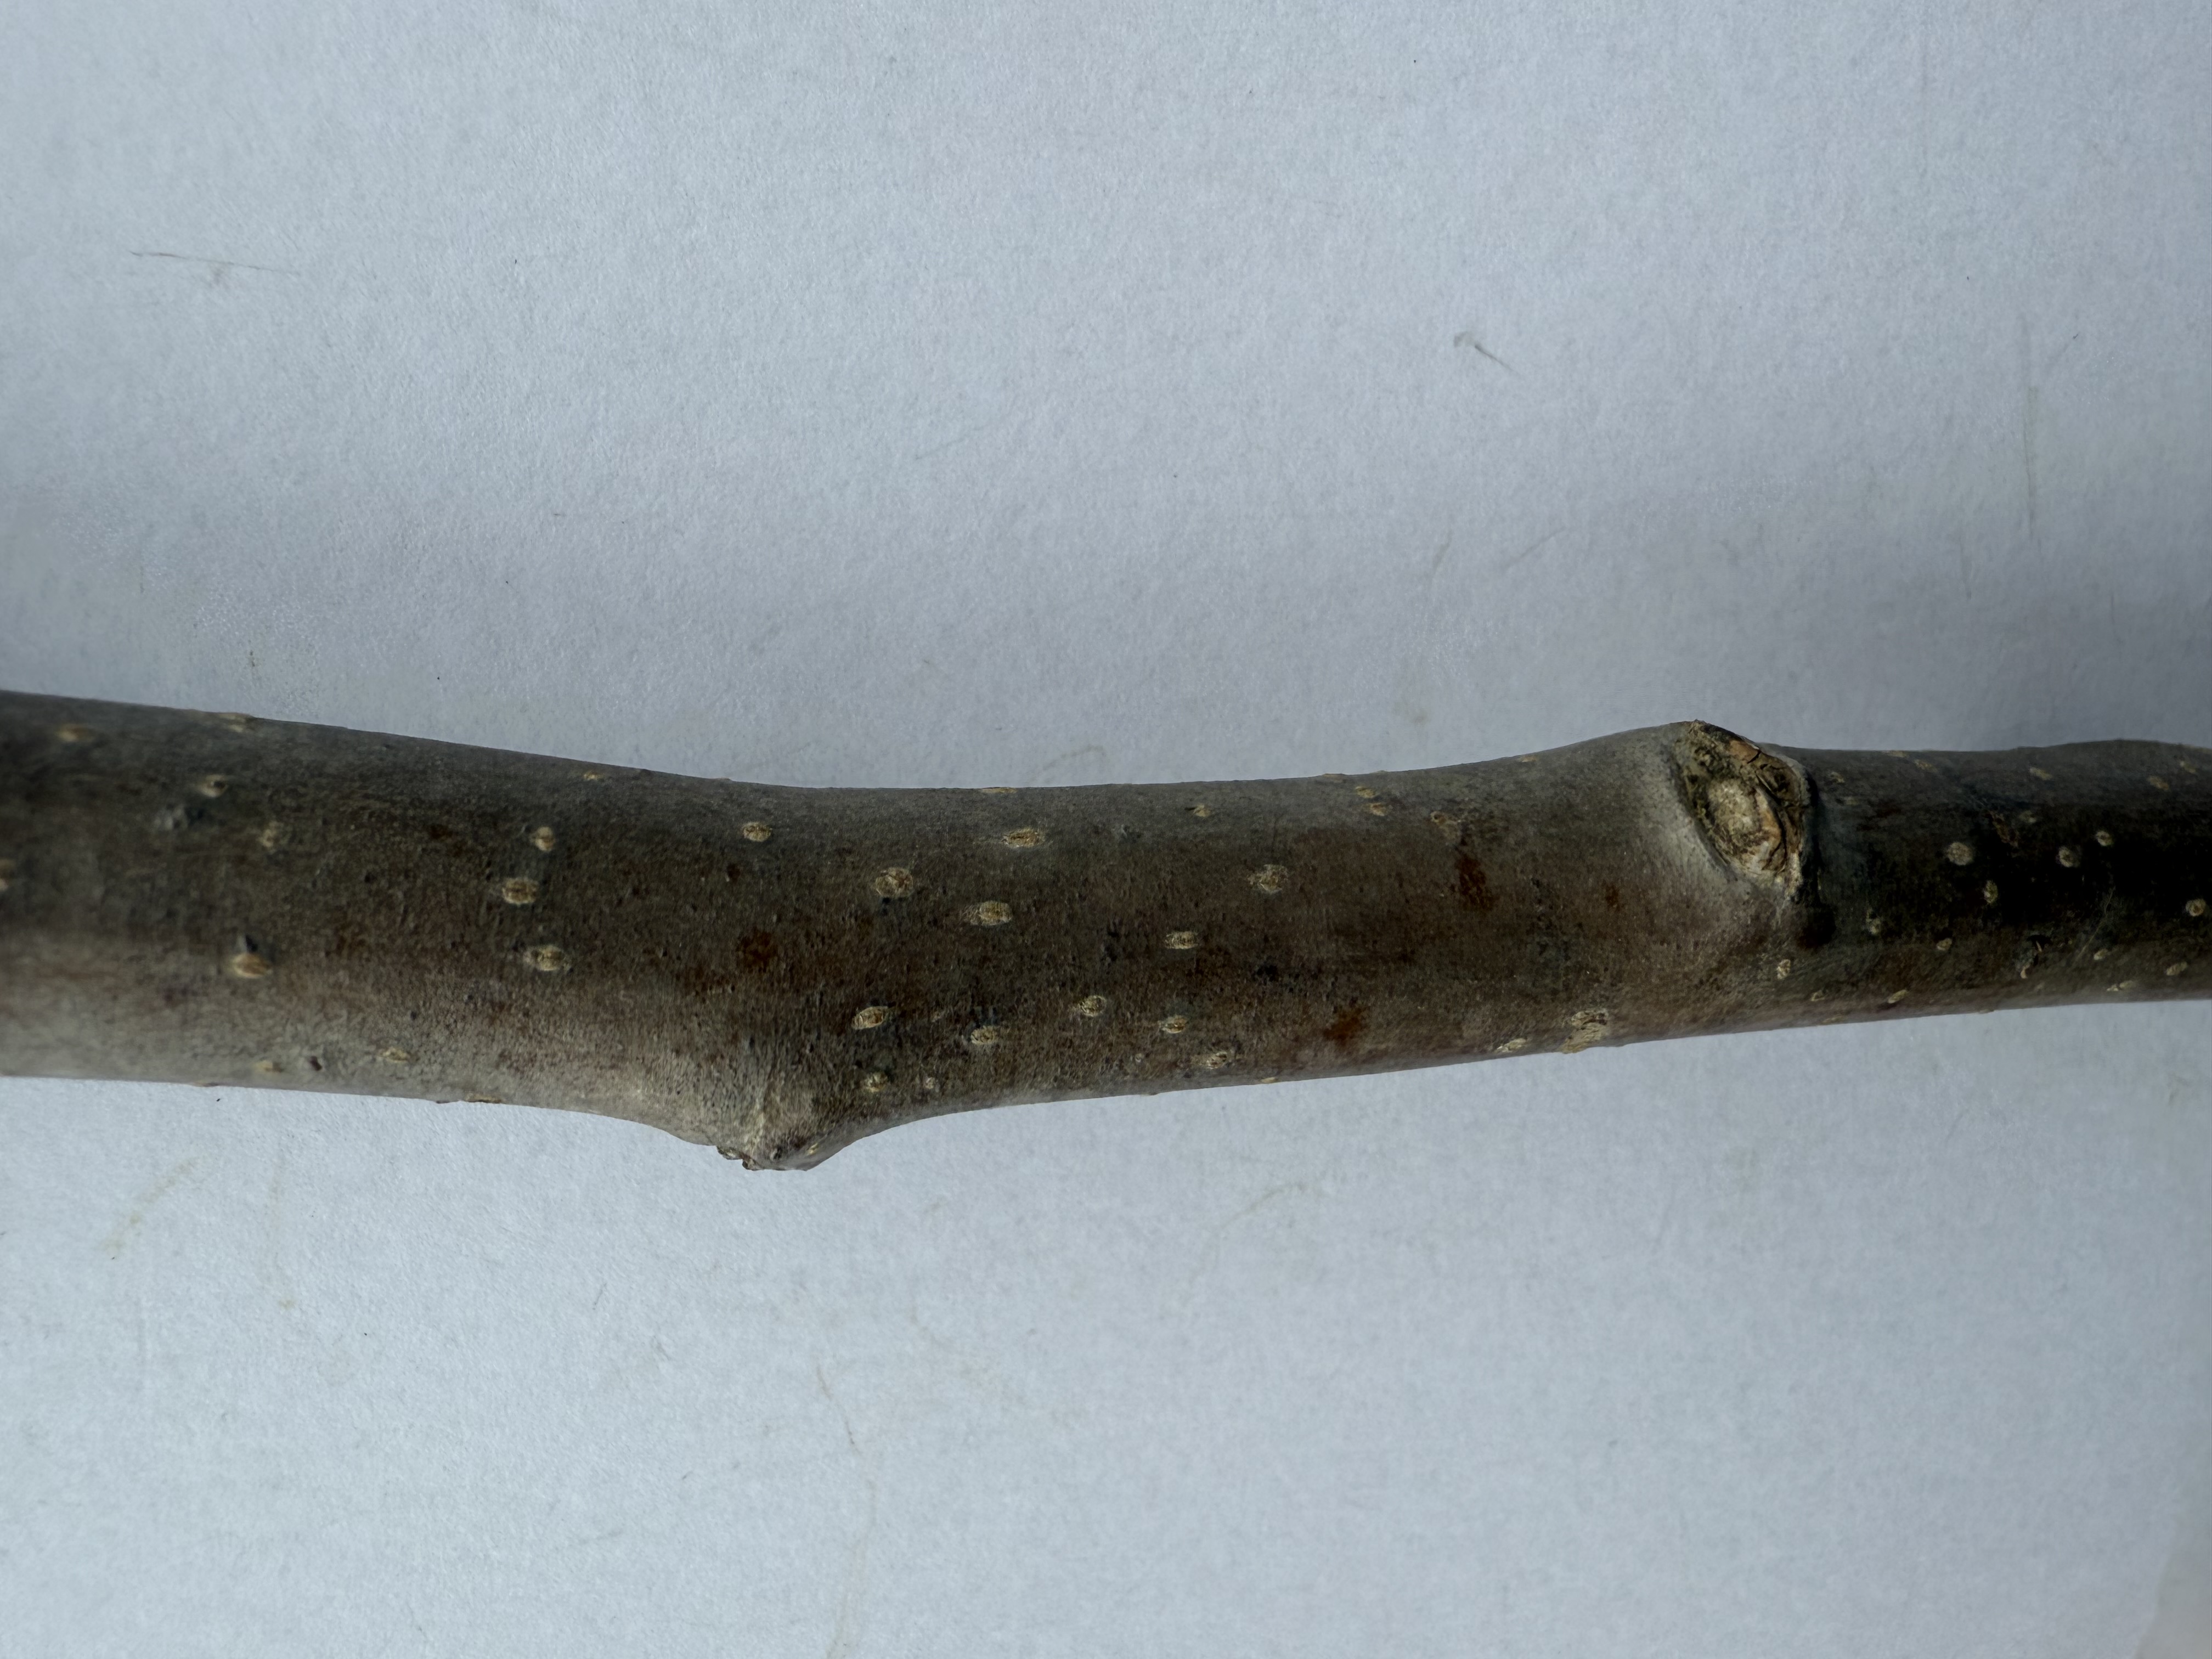
Variety: Akca Pear